Huamantla

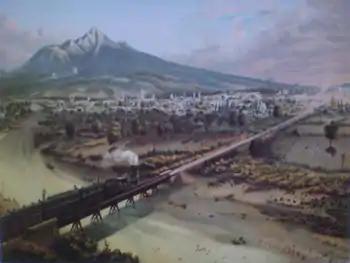
View of Huamantla from San Lucas Bridge (1877) by Casimiro Castro

In 1810, most of the indigenous population of the state supported the movement of Miguel Hidalgo y Costilla, but as the territory was surrounded by royalist Puebla, attempts to participate in the Mexican War of Independence were stifled. However, there were small insurrections in Huamantla as well as Tlaxco and Calpulalpan. In 1821, near the end of the war, Tlaxcalan authorities openly supported the Plan de Iguala.